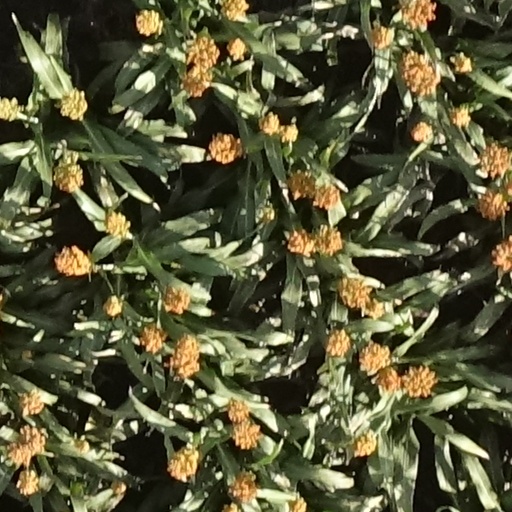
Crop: sorghum